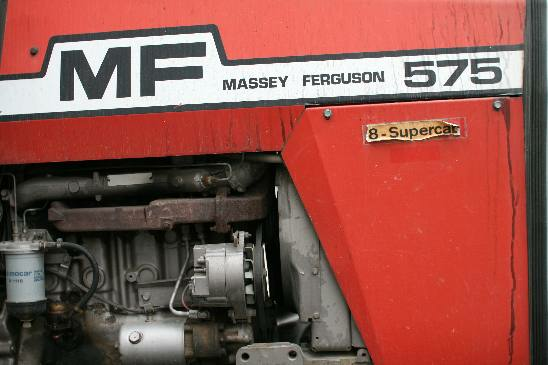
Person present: No